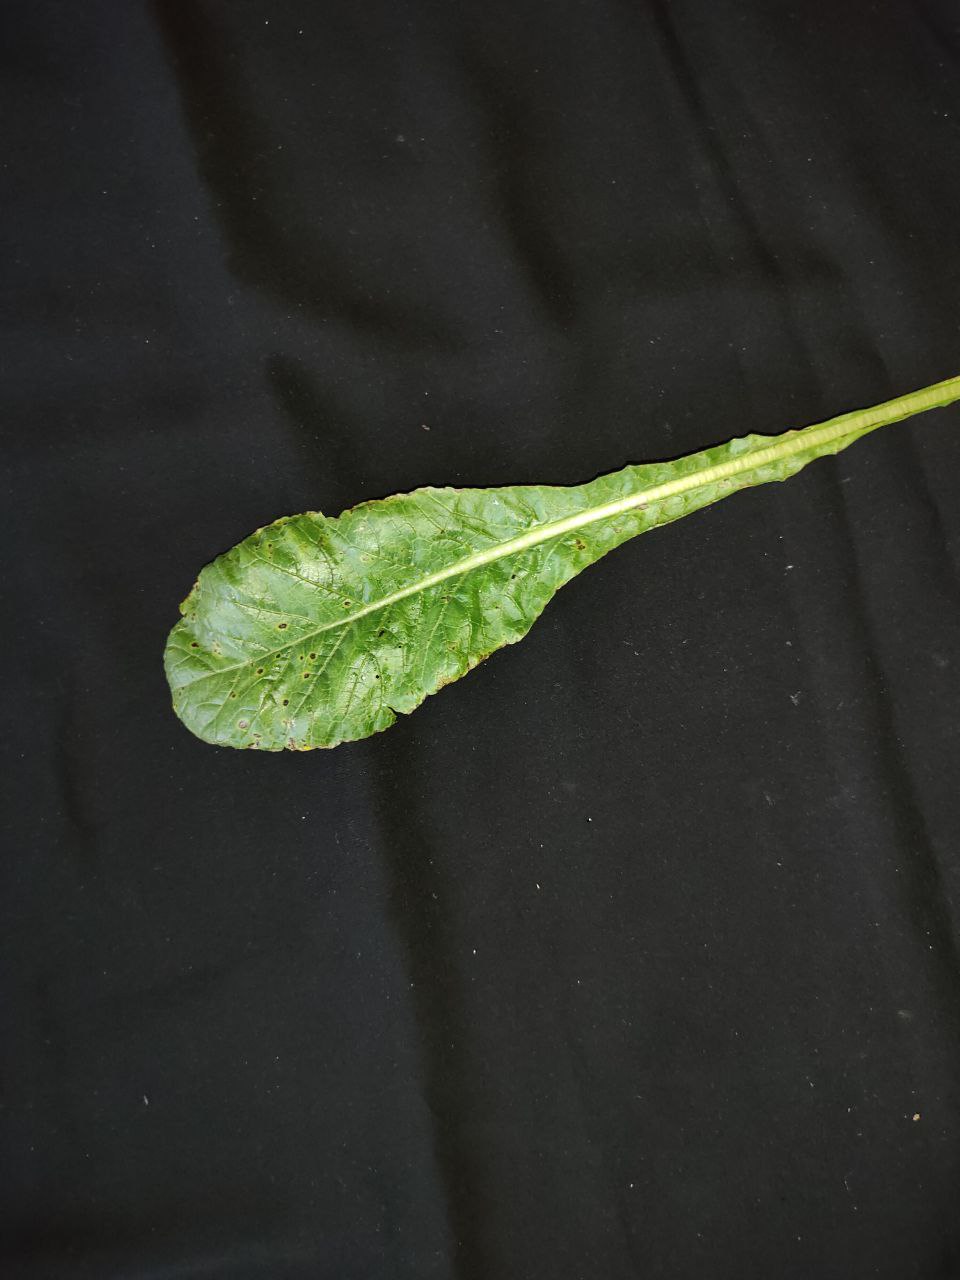
Label: Black leaf spot